Lee Peltier

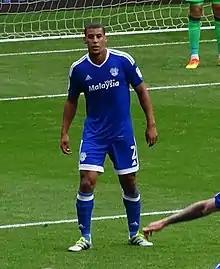
Peltier playing for Cardiff City in 2016

Lee Anthony Peltier (born 11 December 1986) is an English former professional footballer who played as a defender. While he played in positions in both defence and midfield, he was primarily deployed as a right-back or centre-back.